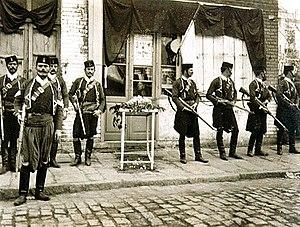
Thessalonique ou parfois Salonique est la deuxième ville de Grèce, chef-lieu du nome du même nom, située au fond du golfe Thermaïque et de la périphérie de Macédoine centrale.
La participation de la Grèce dans les guerres balkaniques est un épisode de l'histoire de la Grèce moderne. Les guerres balkaniques, qui se déroulèrent en deux temps dans les années 1912-1913, permirent au Royaume de Grèce une grande expansion territoriale grâce à ses victoires.